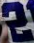
Number: 2